Driggers D1-A

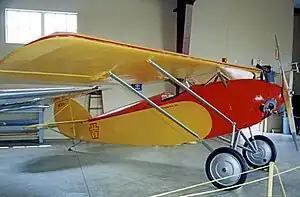
The sole Driggers D1-A exhibited at the EAA Museum at Oshkosh, Wisconsin, in 2006

The Driggers D1-A is an American-built light high-wing single-seat sporting monoplane of the late 1920s.